Pure Football

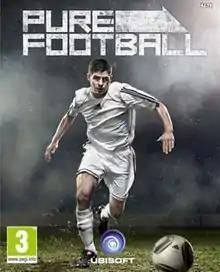
Box art featuring Steven Gerrard

Pure Football (also known as Pure Futbol in North America) is a football video game developed by Ubisoft Vancouver and published by Ubisoft. It was announced in March 2010 with a trailer and was released June 1, 2010, for PS3 and Xbox 360. This is an arcade-style football game in which players can select five-a-side teams from around the world, with emphasis on technical moves, pitches with urban environments outside stadiums, and no referees. The game includes seventeen national teams, most of which have licensed crests and kits (with the exceptions of Brazil and Denmark), and three special teams (US all-time team, Germany, and World One). Players compete in exhibition and campaign gameplay modes.